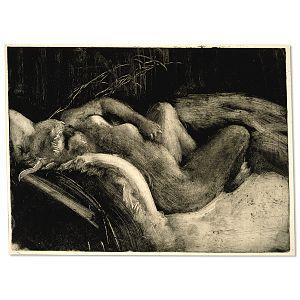
Le monotype, en estampe, est un procédé d'impression sans gravure qui produit un tirage unique.